House of Commons

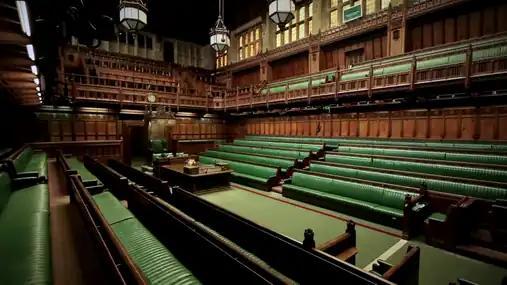
The British House of Commons chamber in London

The House of Commons of the Kingdom of England evolved from an undivided parliament to serve as the voice of the tax-paying subjects of the counties and the boroughs. Knights of the shire, elected from each county, were usually landowners, while the borough members were often from the merchant classes. These members represented subjects of the Crown who were not Lords Temporal or Spiritual, who themselves sat in the House of Lords. The House of Commons gained its name because it represented communities ("communes").